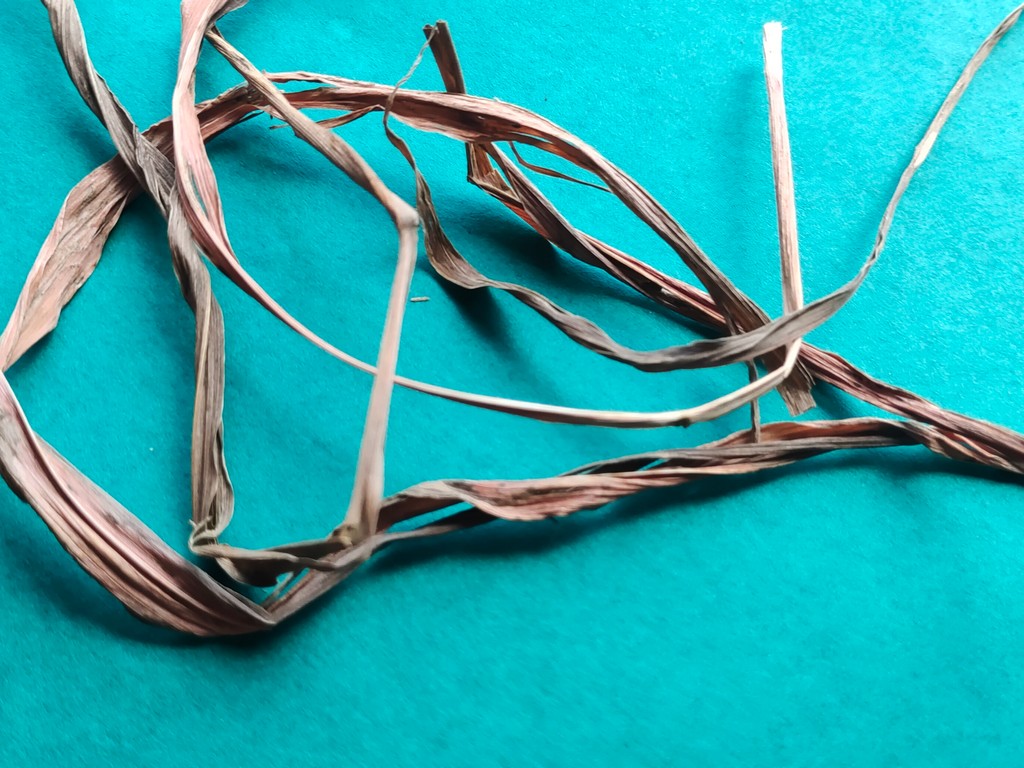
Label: Dried